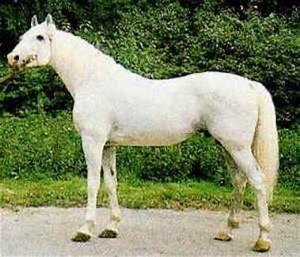
horse